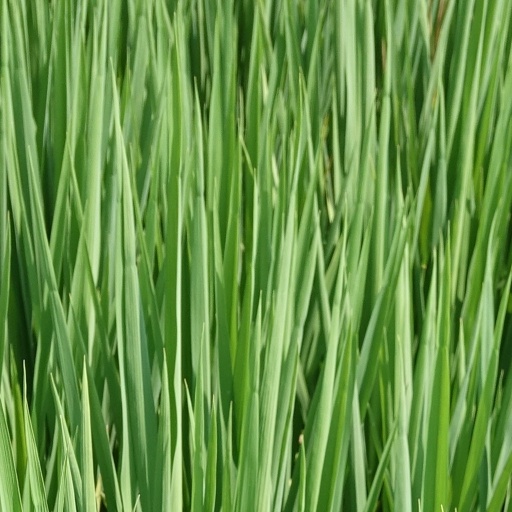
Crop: rice